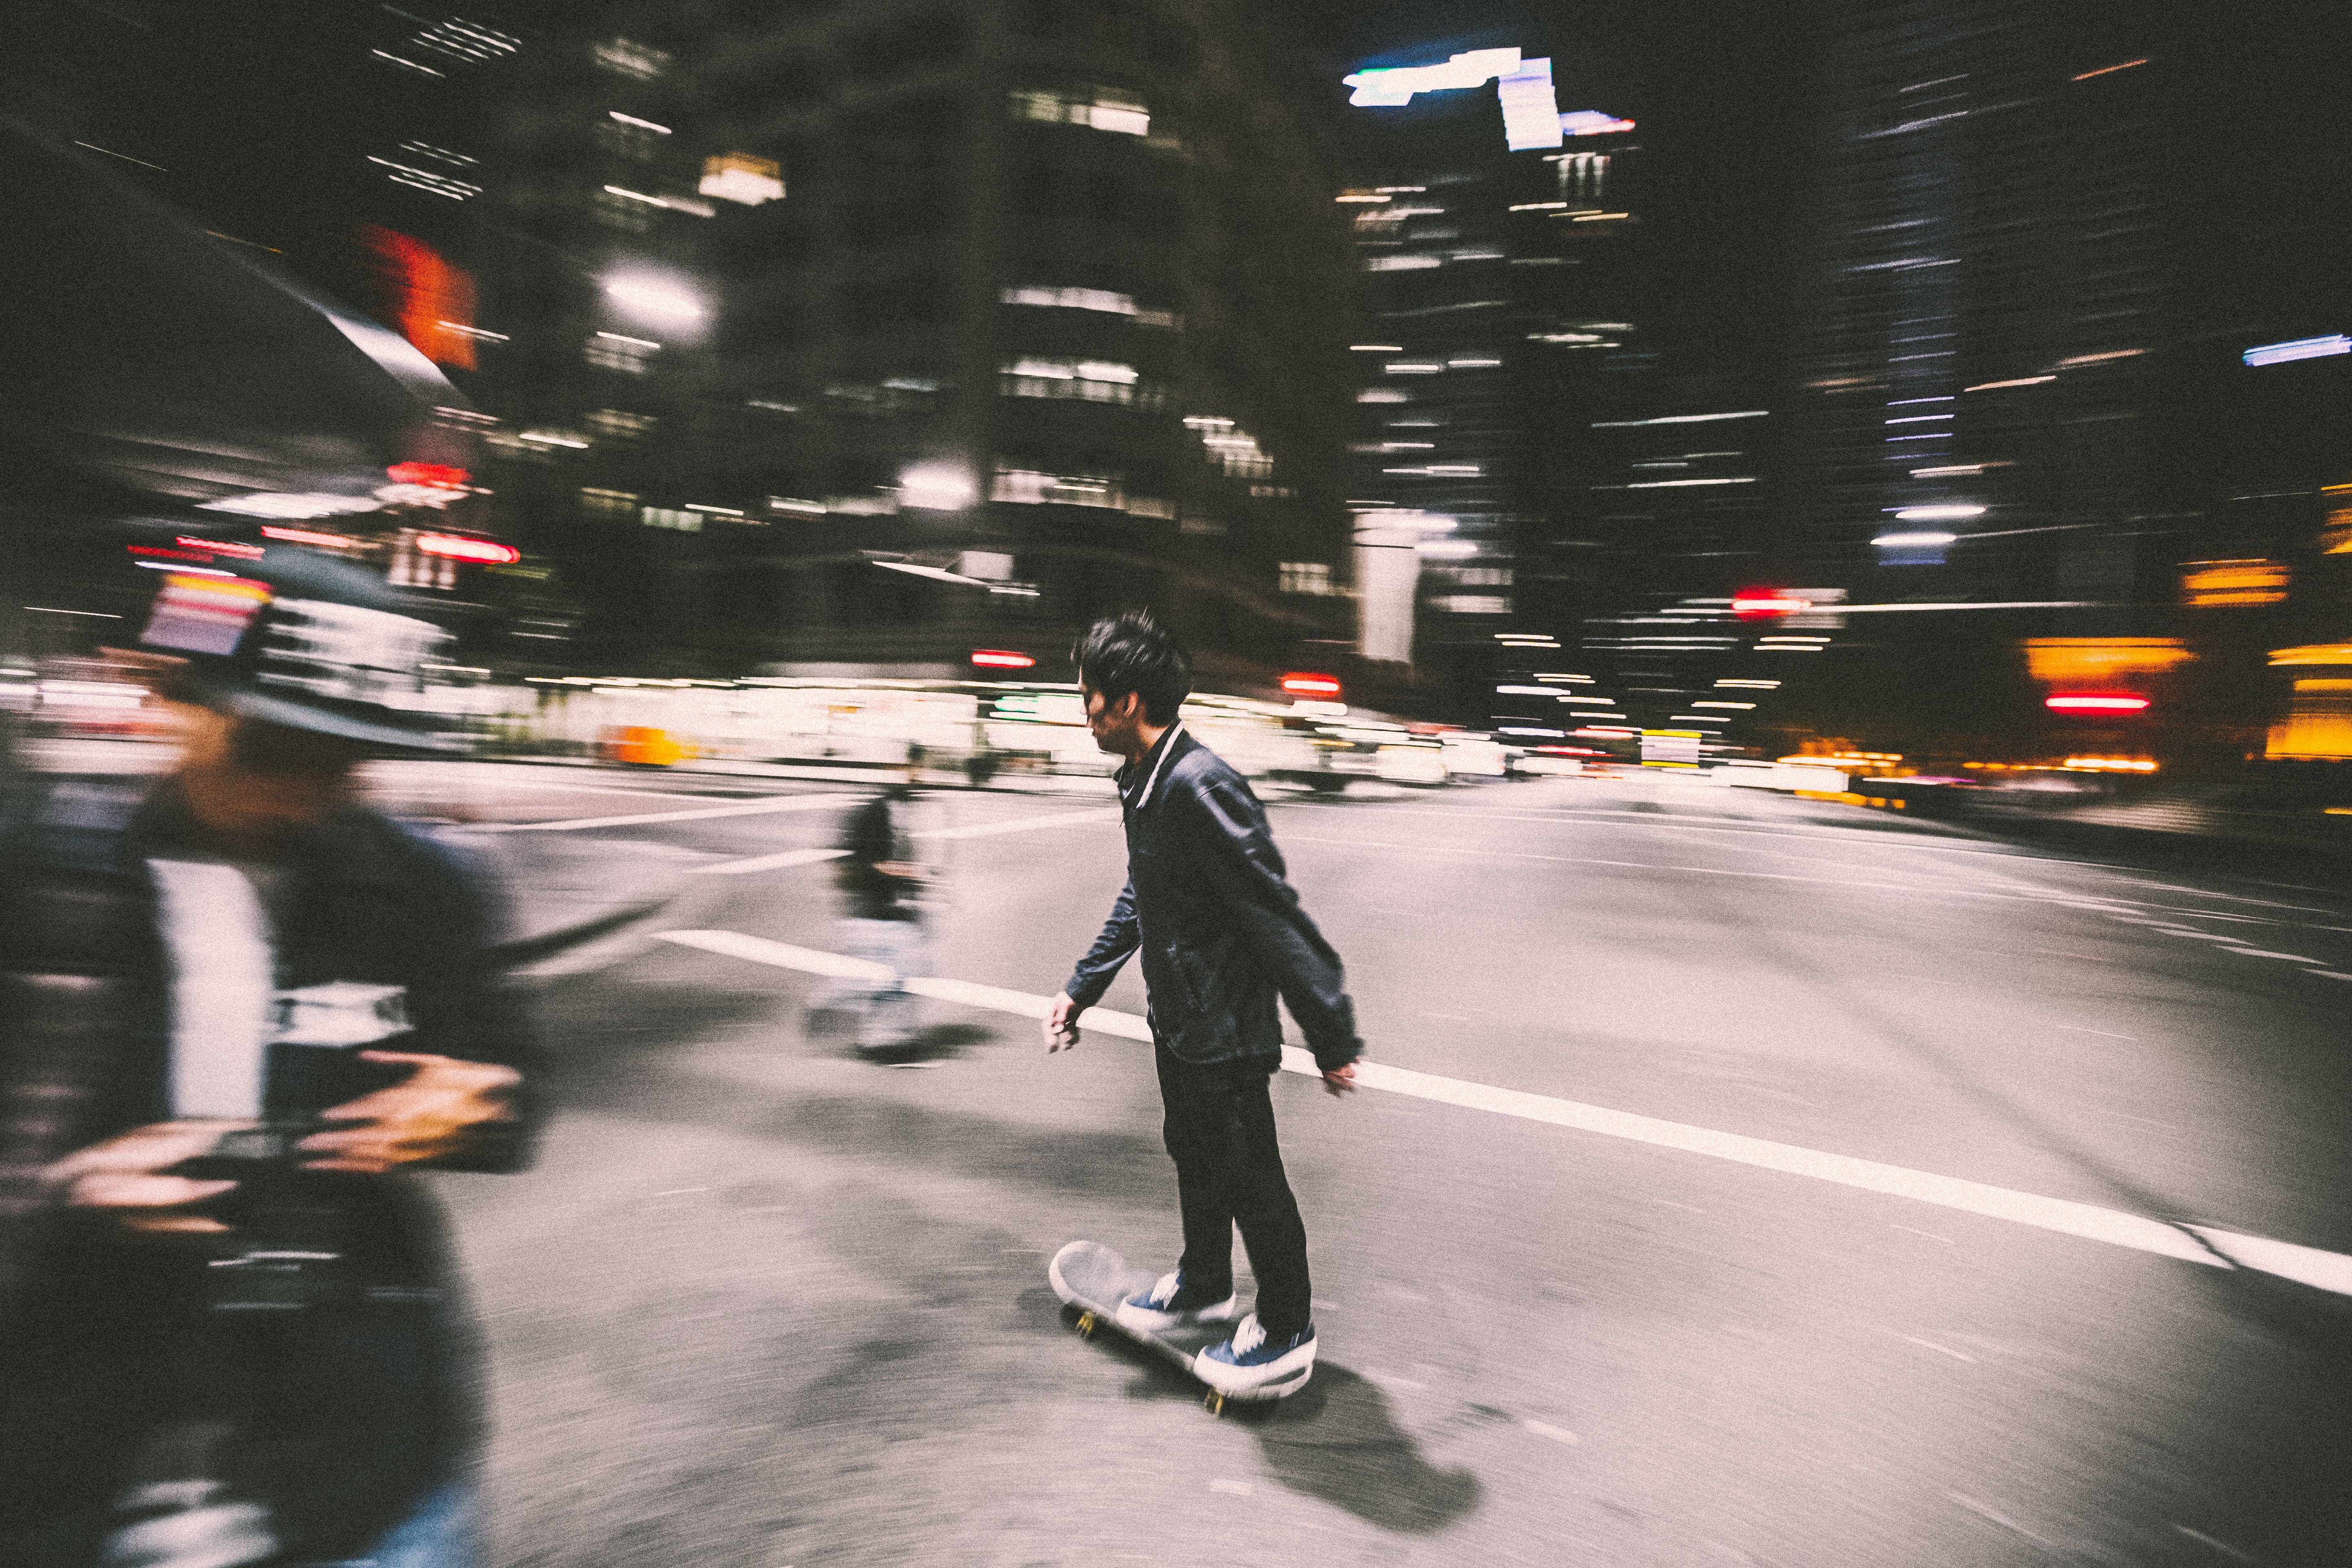
street, skateboard, city, skateboarding, city street, infrastructure